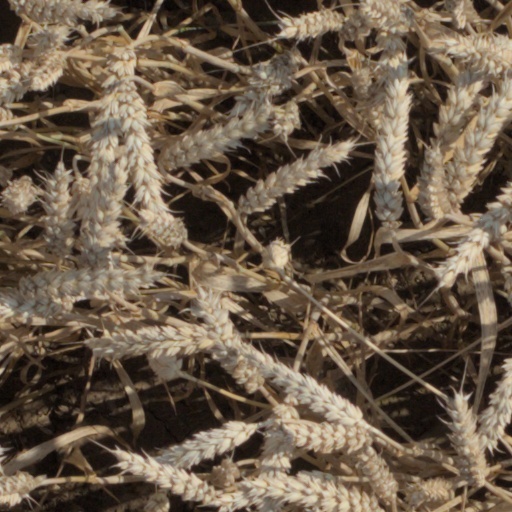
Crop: wheat